2016–2019 United Kingdom railway strikes

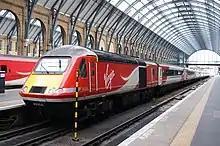
A number of strikes were planned by the RMT at Virgin Trains East Coast, but only one went ahead, in October 2016.

On 15 April 2016, the RMT threatened to launch a ballot of its members over possible industrial action on the Abellio ScotRail network as a result of ScotRail's proposals to introduce driver-only operation. Following a breakdown in negotiations, a ballot was launched, with union members voting 75% in favour of industrial action, from a 75% turnout, on 7 June. 24-hour strikes were called for 21 June, 23 June, 3 July, 14 July, 24 July and 31 July, as well as 48-hour strikes for 25–26 June, 10–11 July and 16–17 July; overtime bans were also announced for the whole of June and July 2016. On 20 June, the day before the first planned strike, RMT members held a protest outside the head office of Abellio ScotRail.